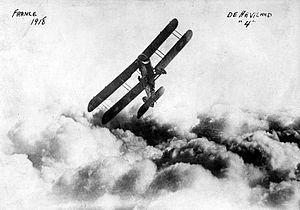
George Churchill Kenney est un général de l’United States Air Force qui a participé à la Première Guerre mondiale et à la Seconde Guerre mondiale. Il est surtout connu en tant que commandant des Forces aériennes alliées pour la South West Pacific Area, poste qu'il occupe d’août 1942 à 1945.